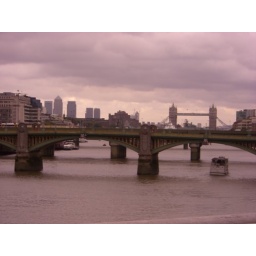
tower bridge in the background